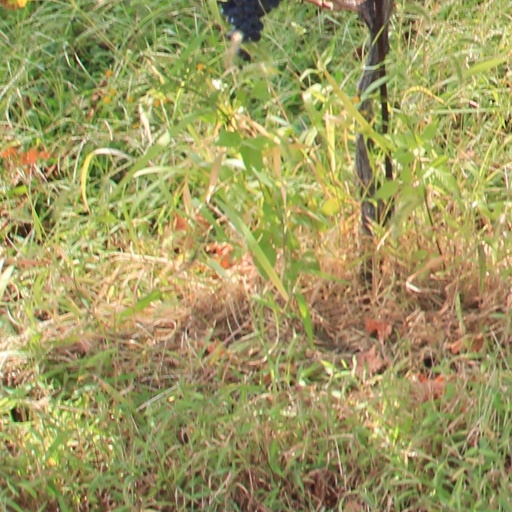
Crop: grape